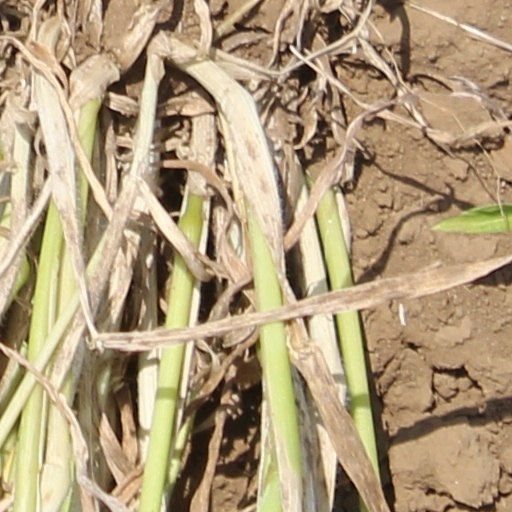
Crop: wheat